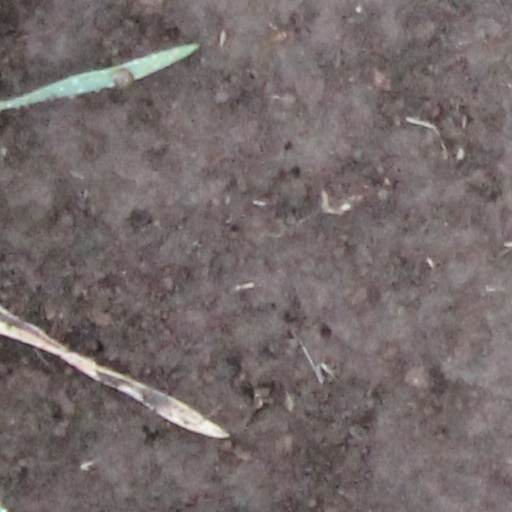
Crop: wheat